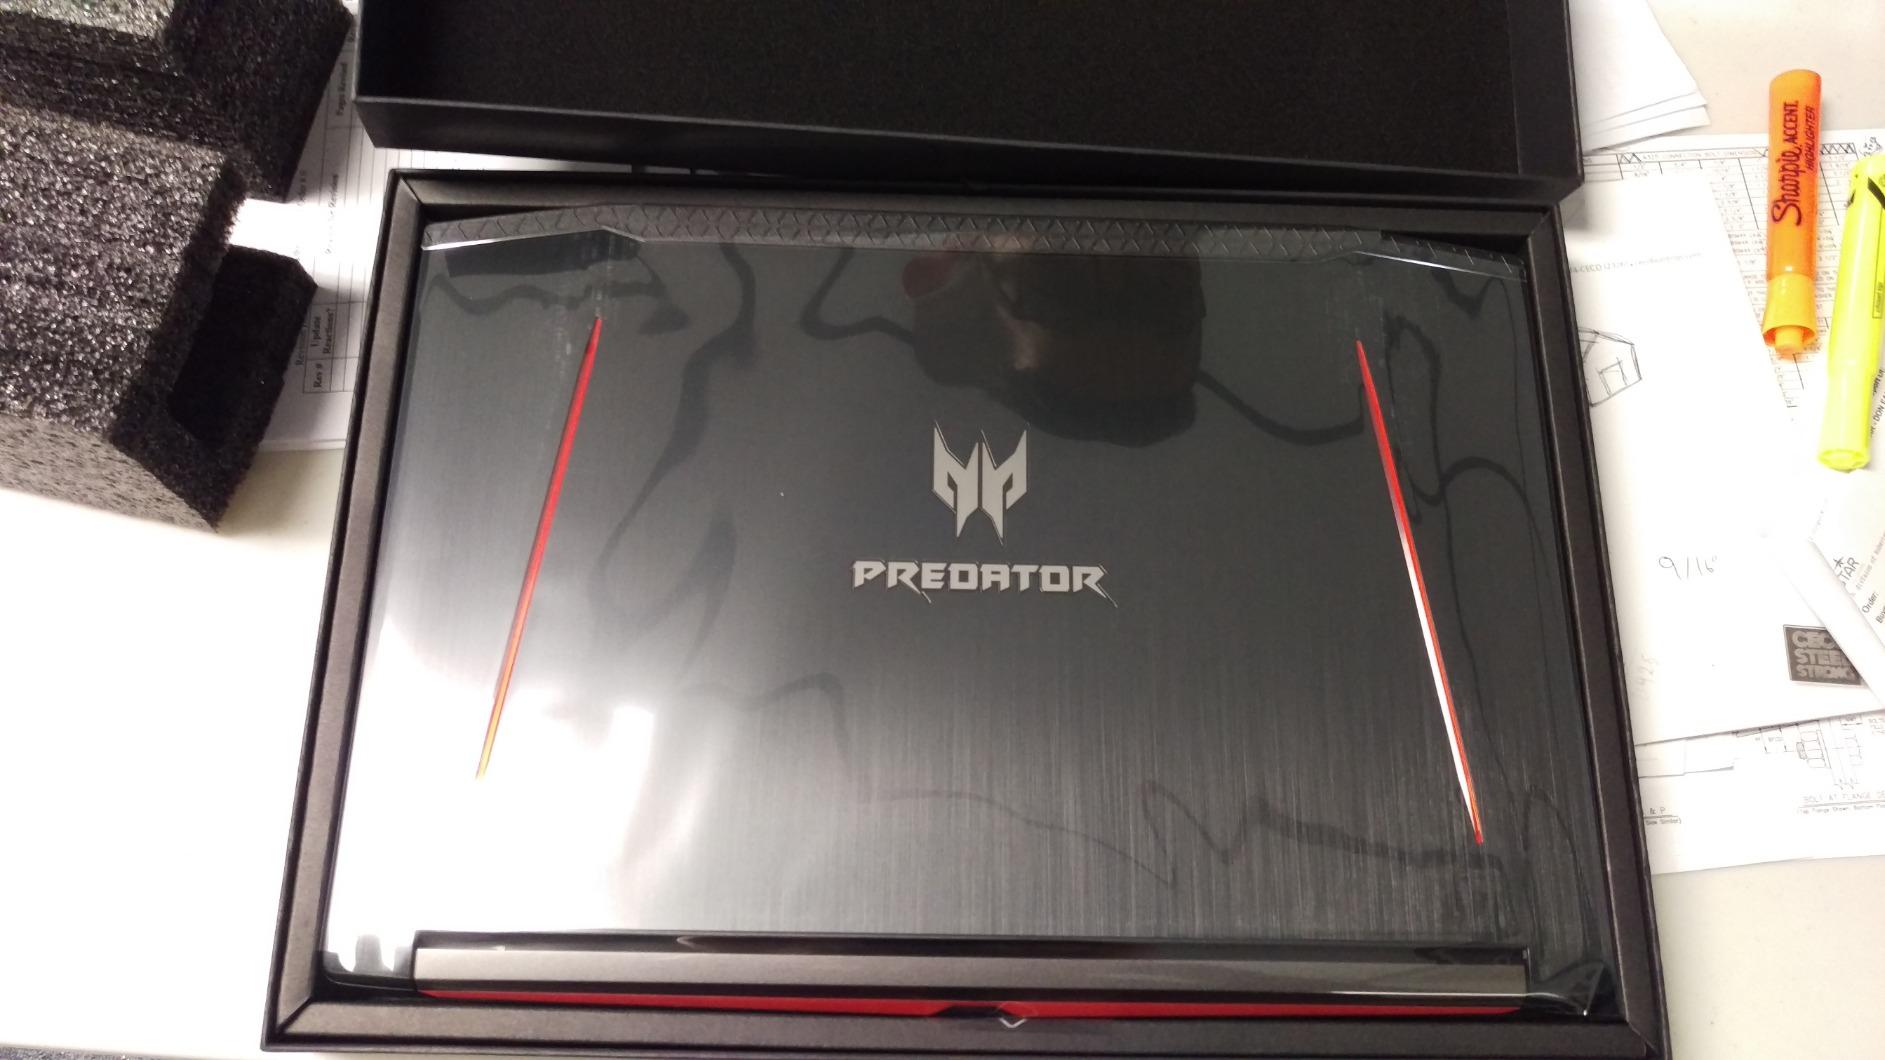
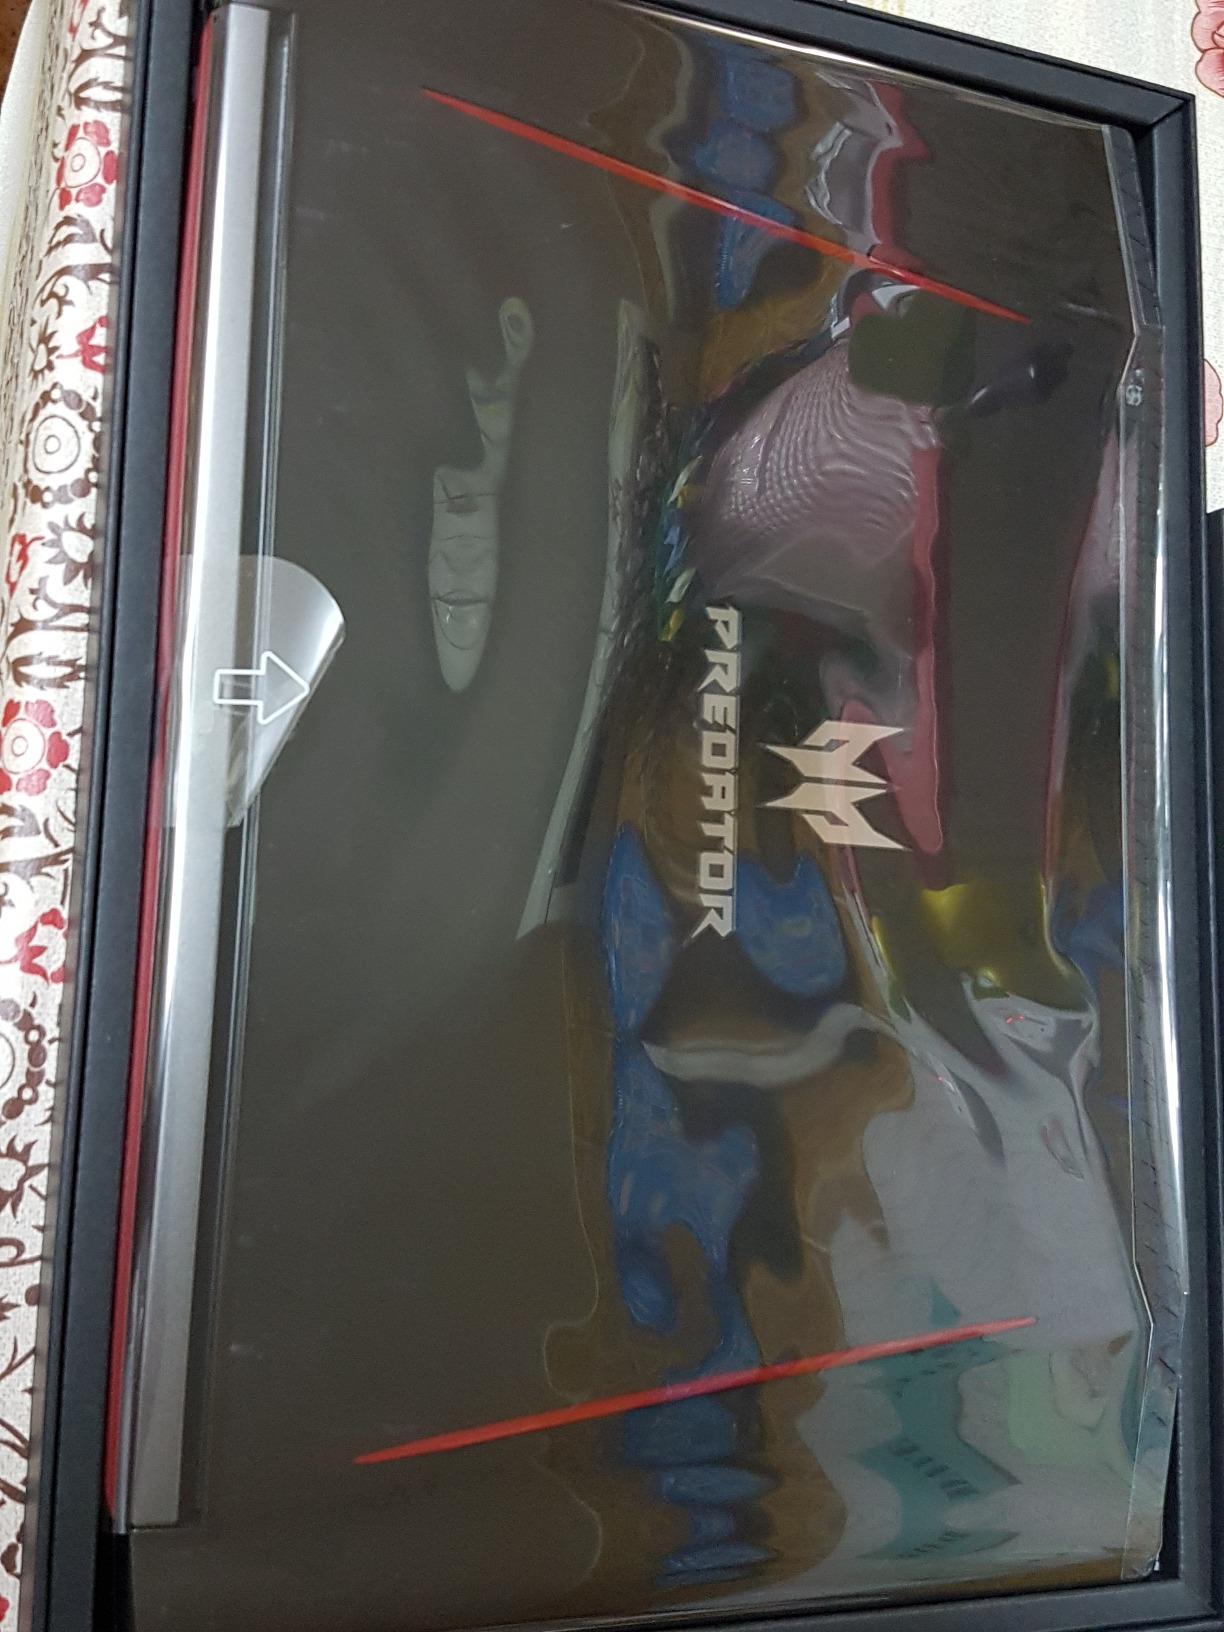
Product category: laptop
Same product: yes